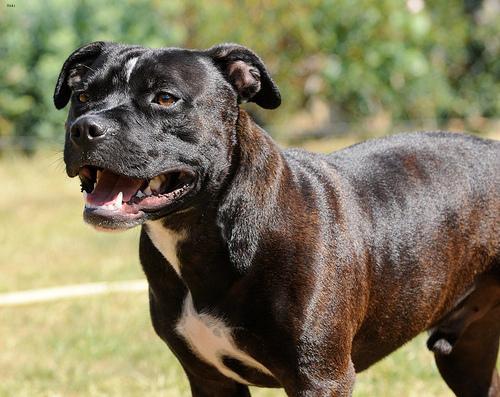
Breed: staffordshire bull terrier